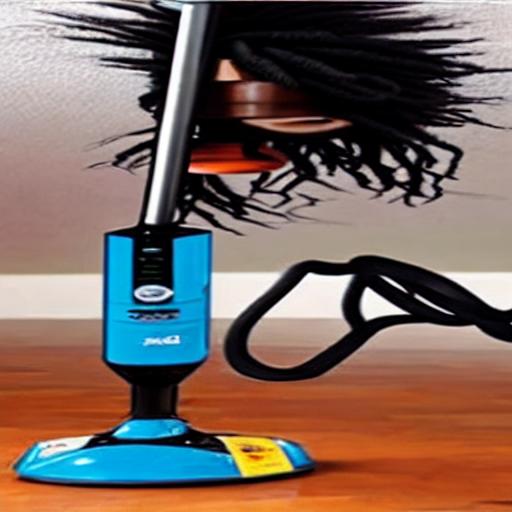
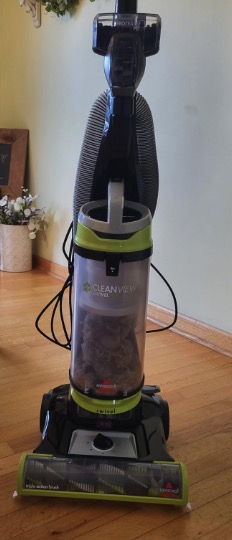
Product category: items_vacuum
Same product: no